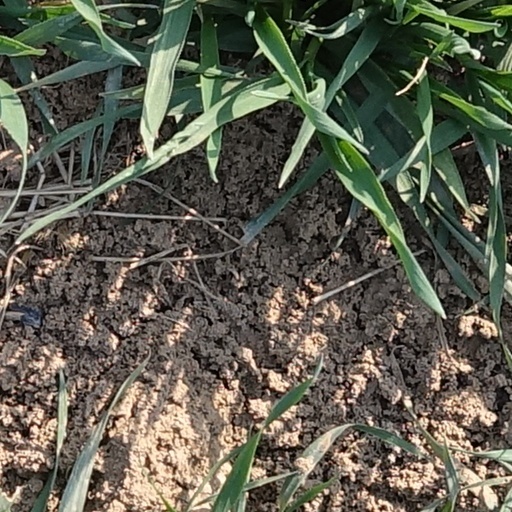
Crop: wheat